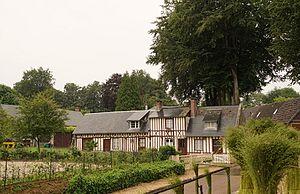
Le Village
La Chapelle-sur-Dun est une commune française située dans le département de la Seine-Maritime en région Normandie.